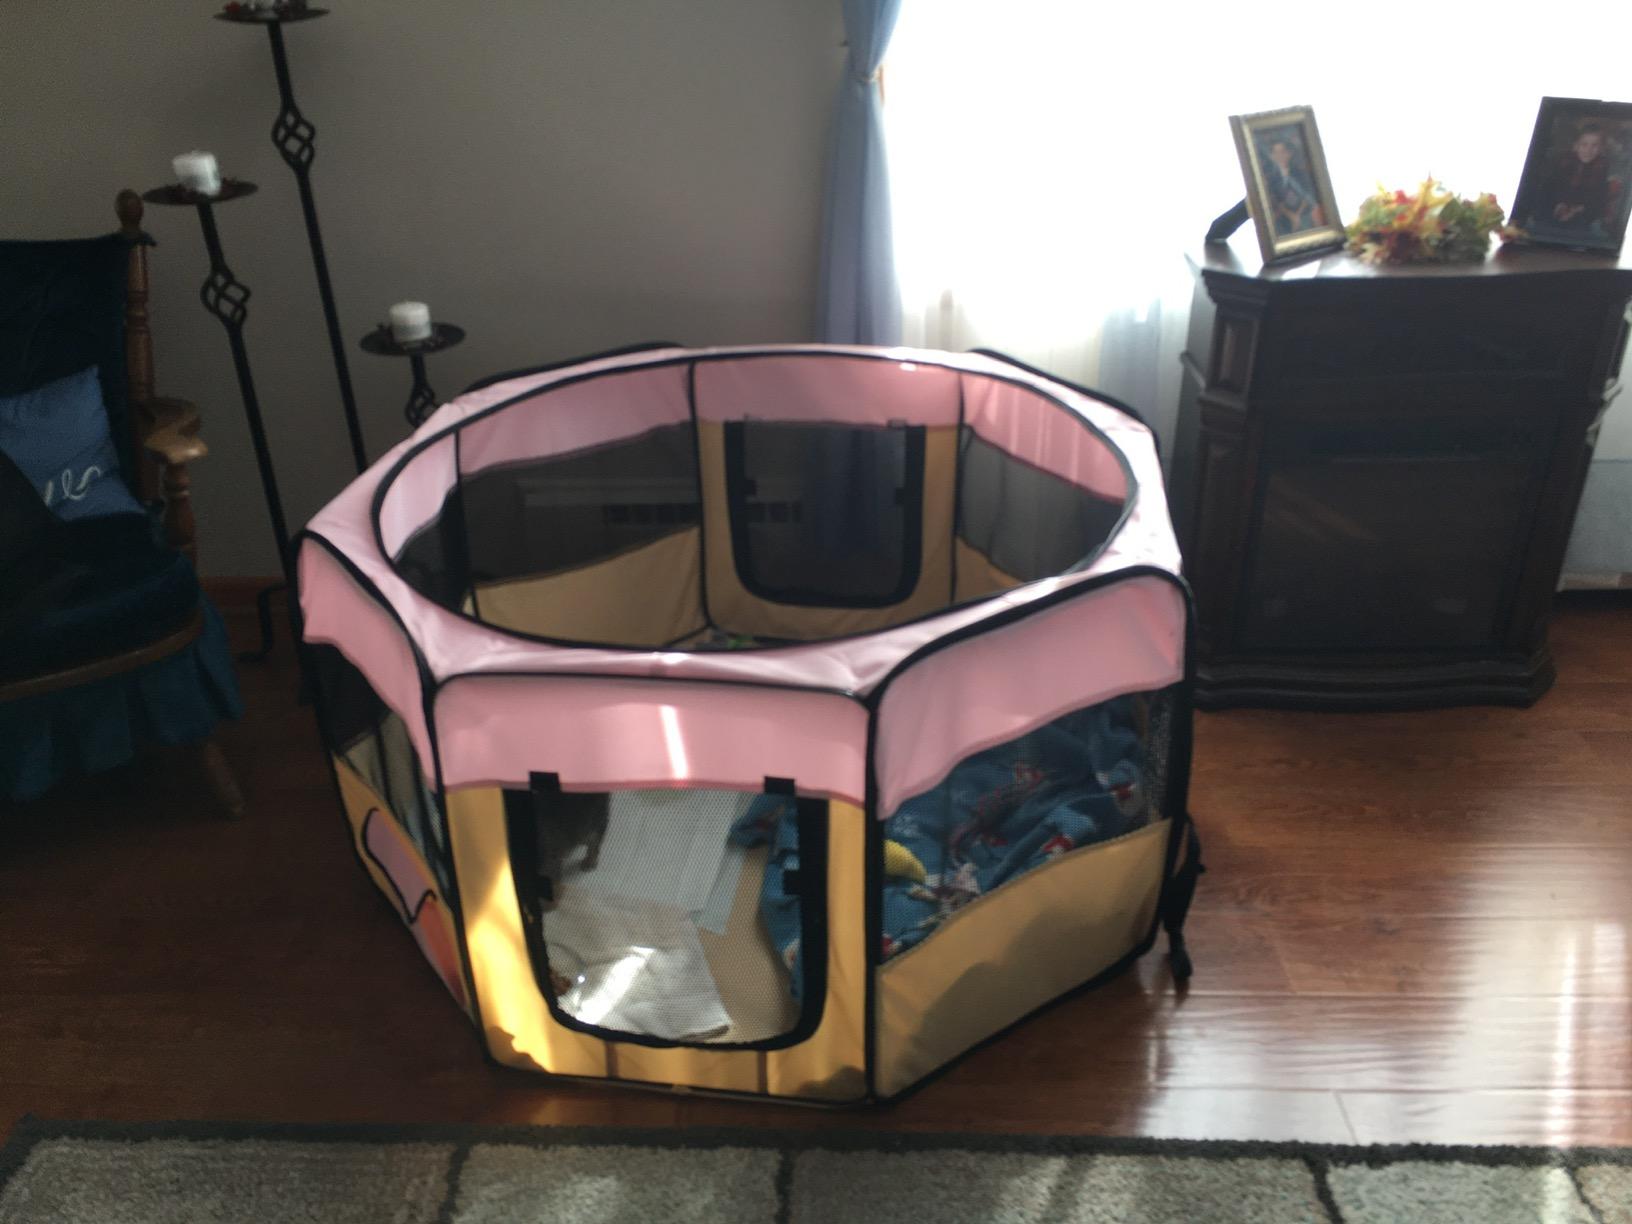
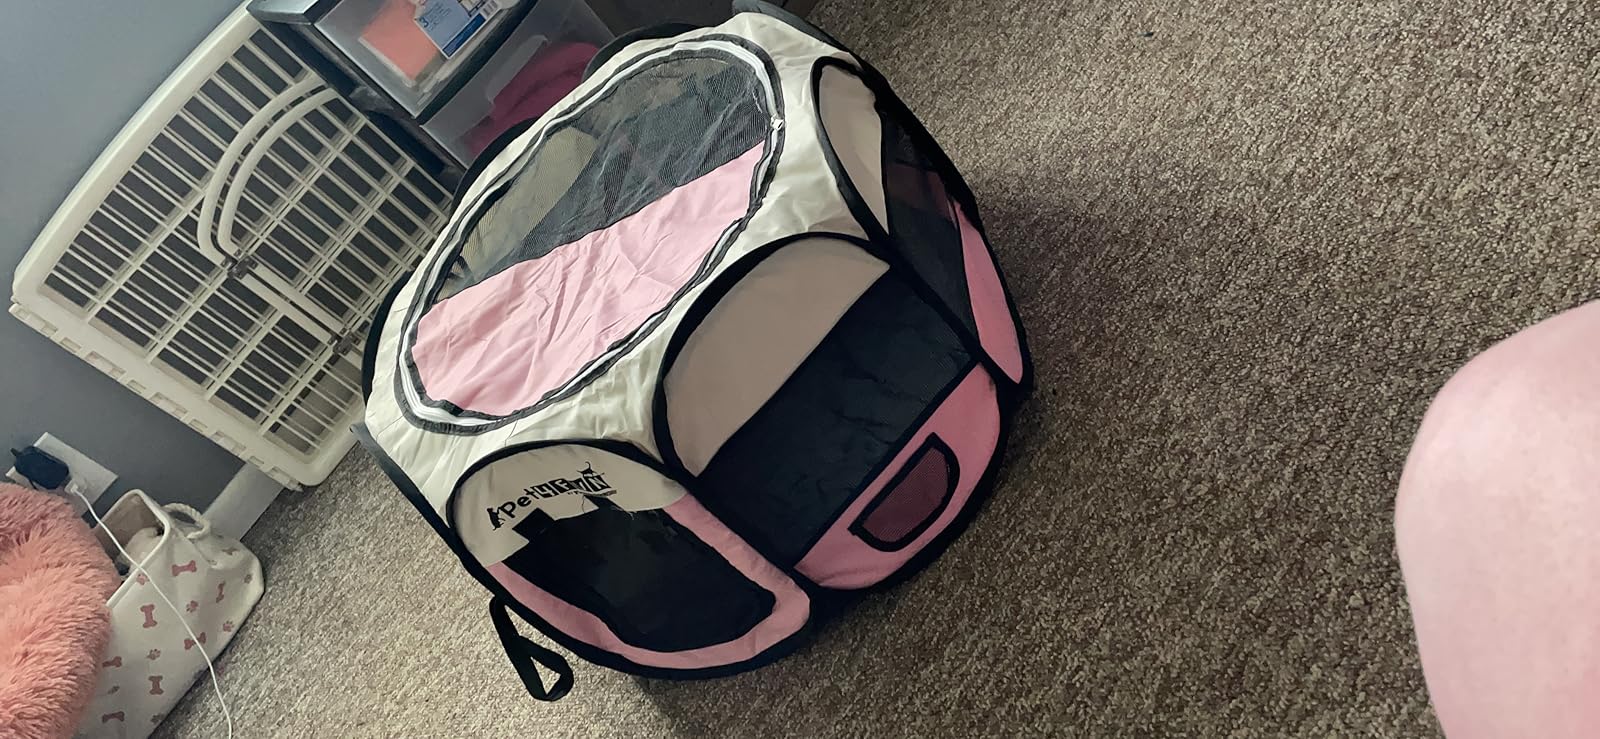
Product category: items_kennel
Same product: no